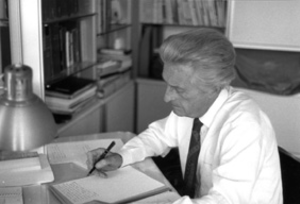
René Ballet à son deuxième poste de travail
René Ballet, né le 16 août 1928 et mort le 1ᵉʳ janvier 2017, est un écrivain français, communiste et résistant. Grand reporter, essayiste et romancier, il est membre fondateur des Éditions Le Temps des cerises et a été aussi rédacteur en chef de La Revue Commune.